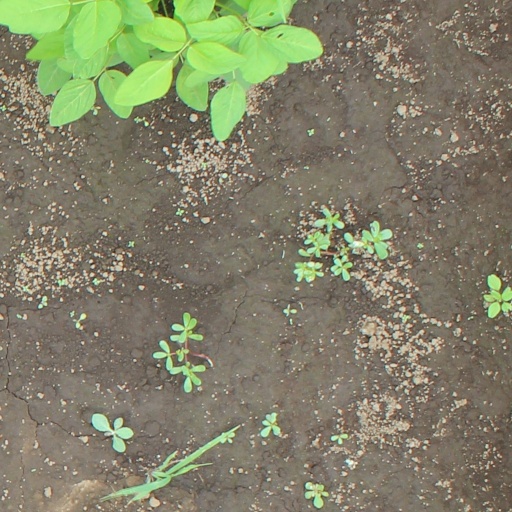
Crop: soybean